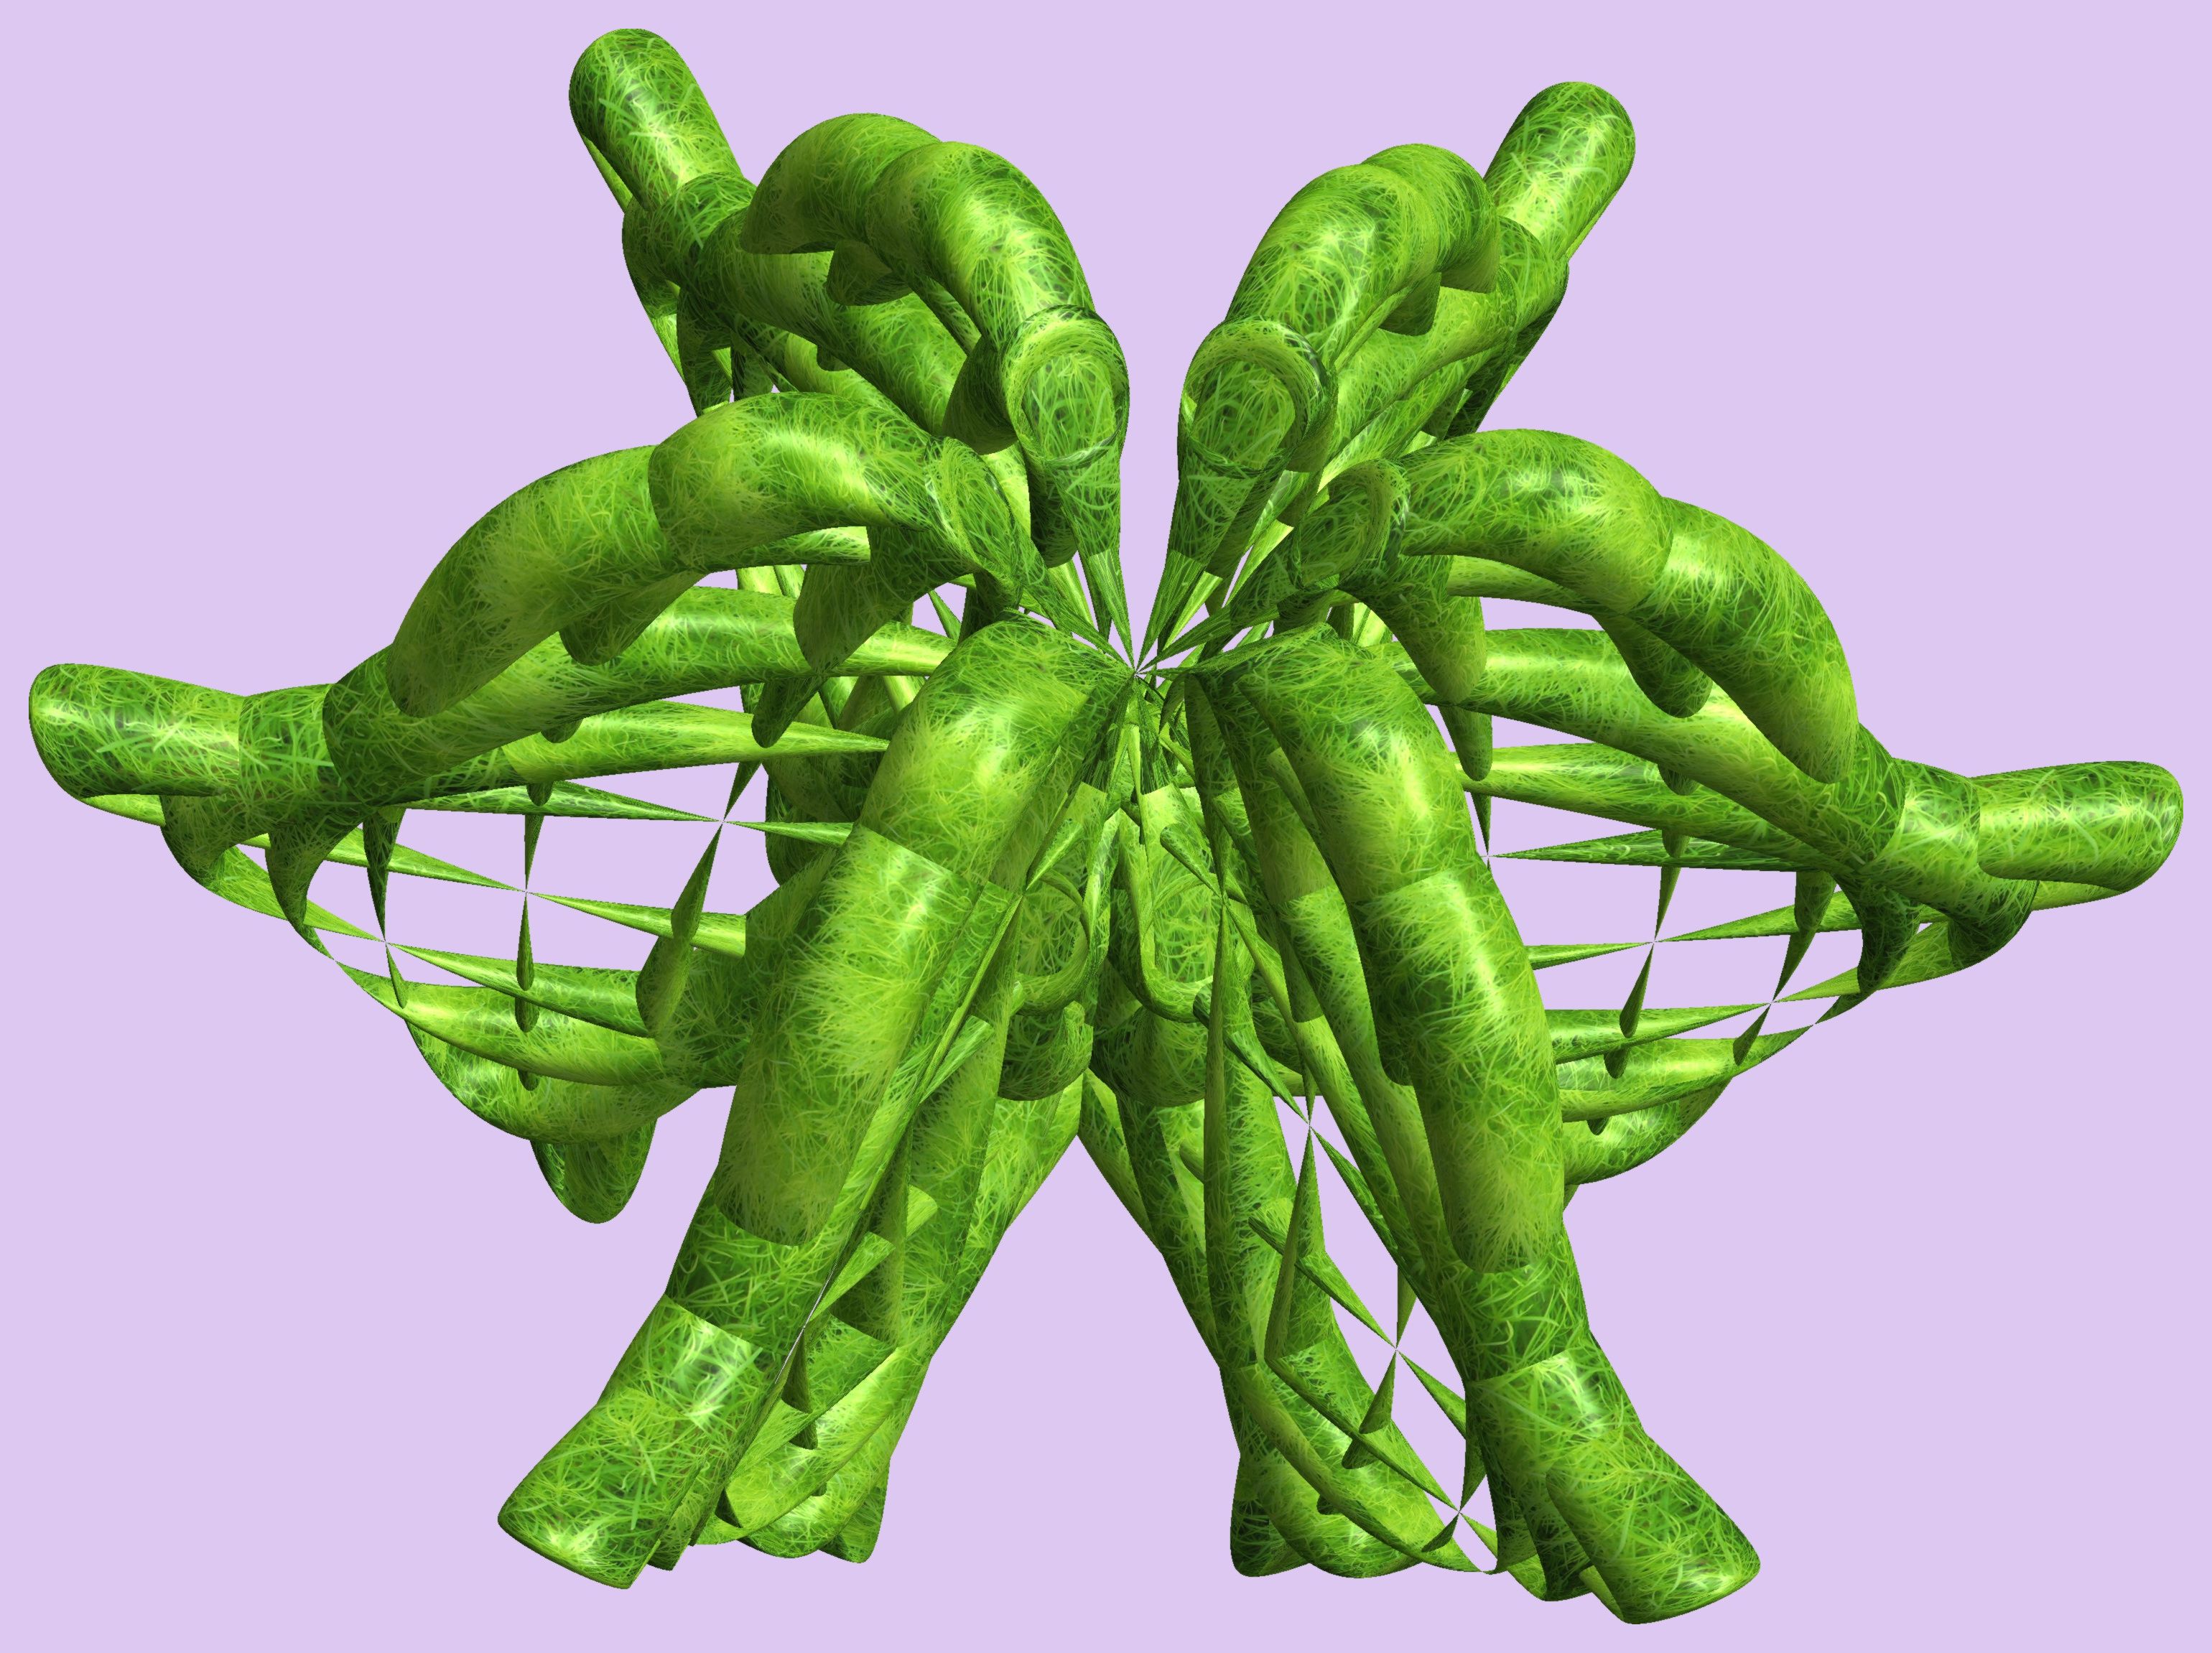
structure, plant, texture, leaf, flower, pattern, food, green, produce, vegetable, gourd, figure, design, symmetry, 3d, graphic, torus, mathematica, cg, parametricplot3d, code, program, algorithm, abstruct, mapping, flowering plant, land plant, fiddlehead fern